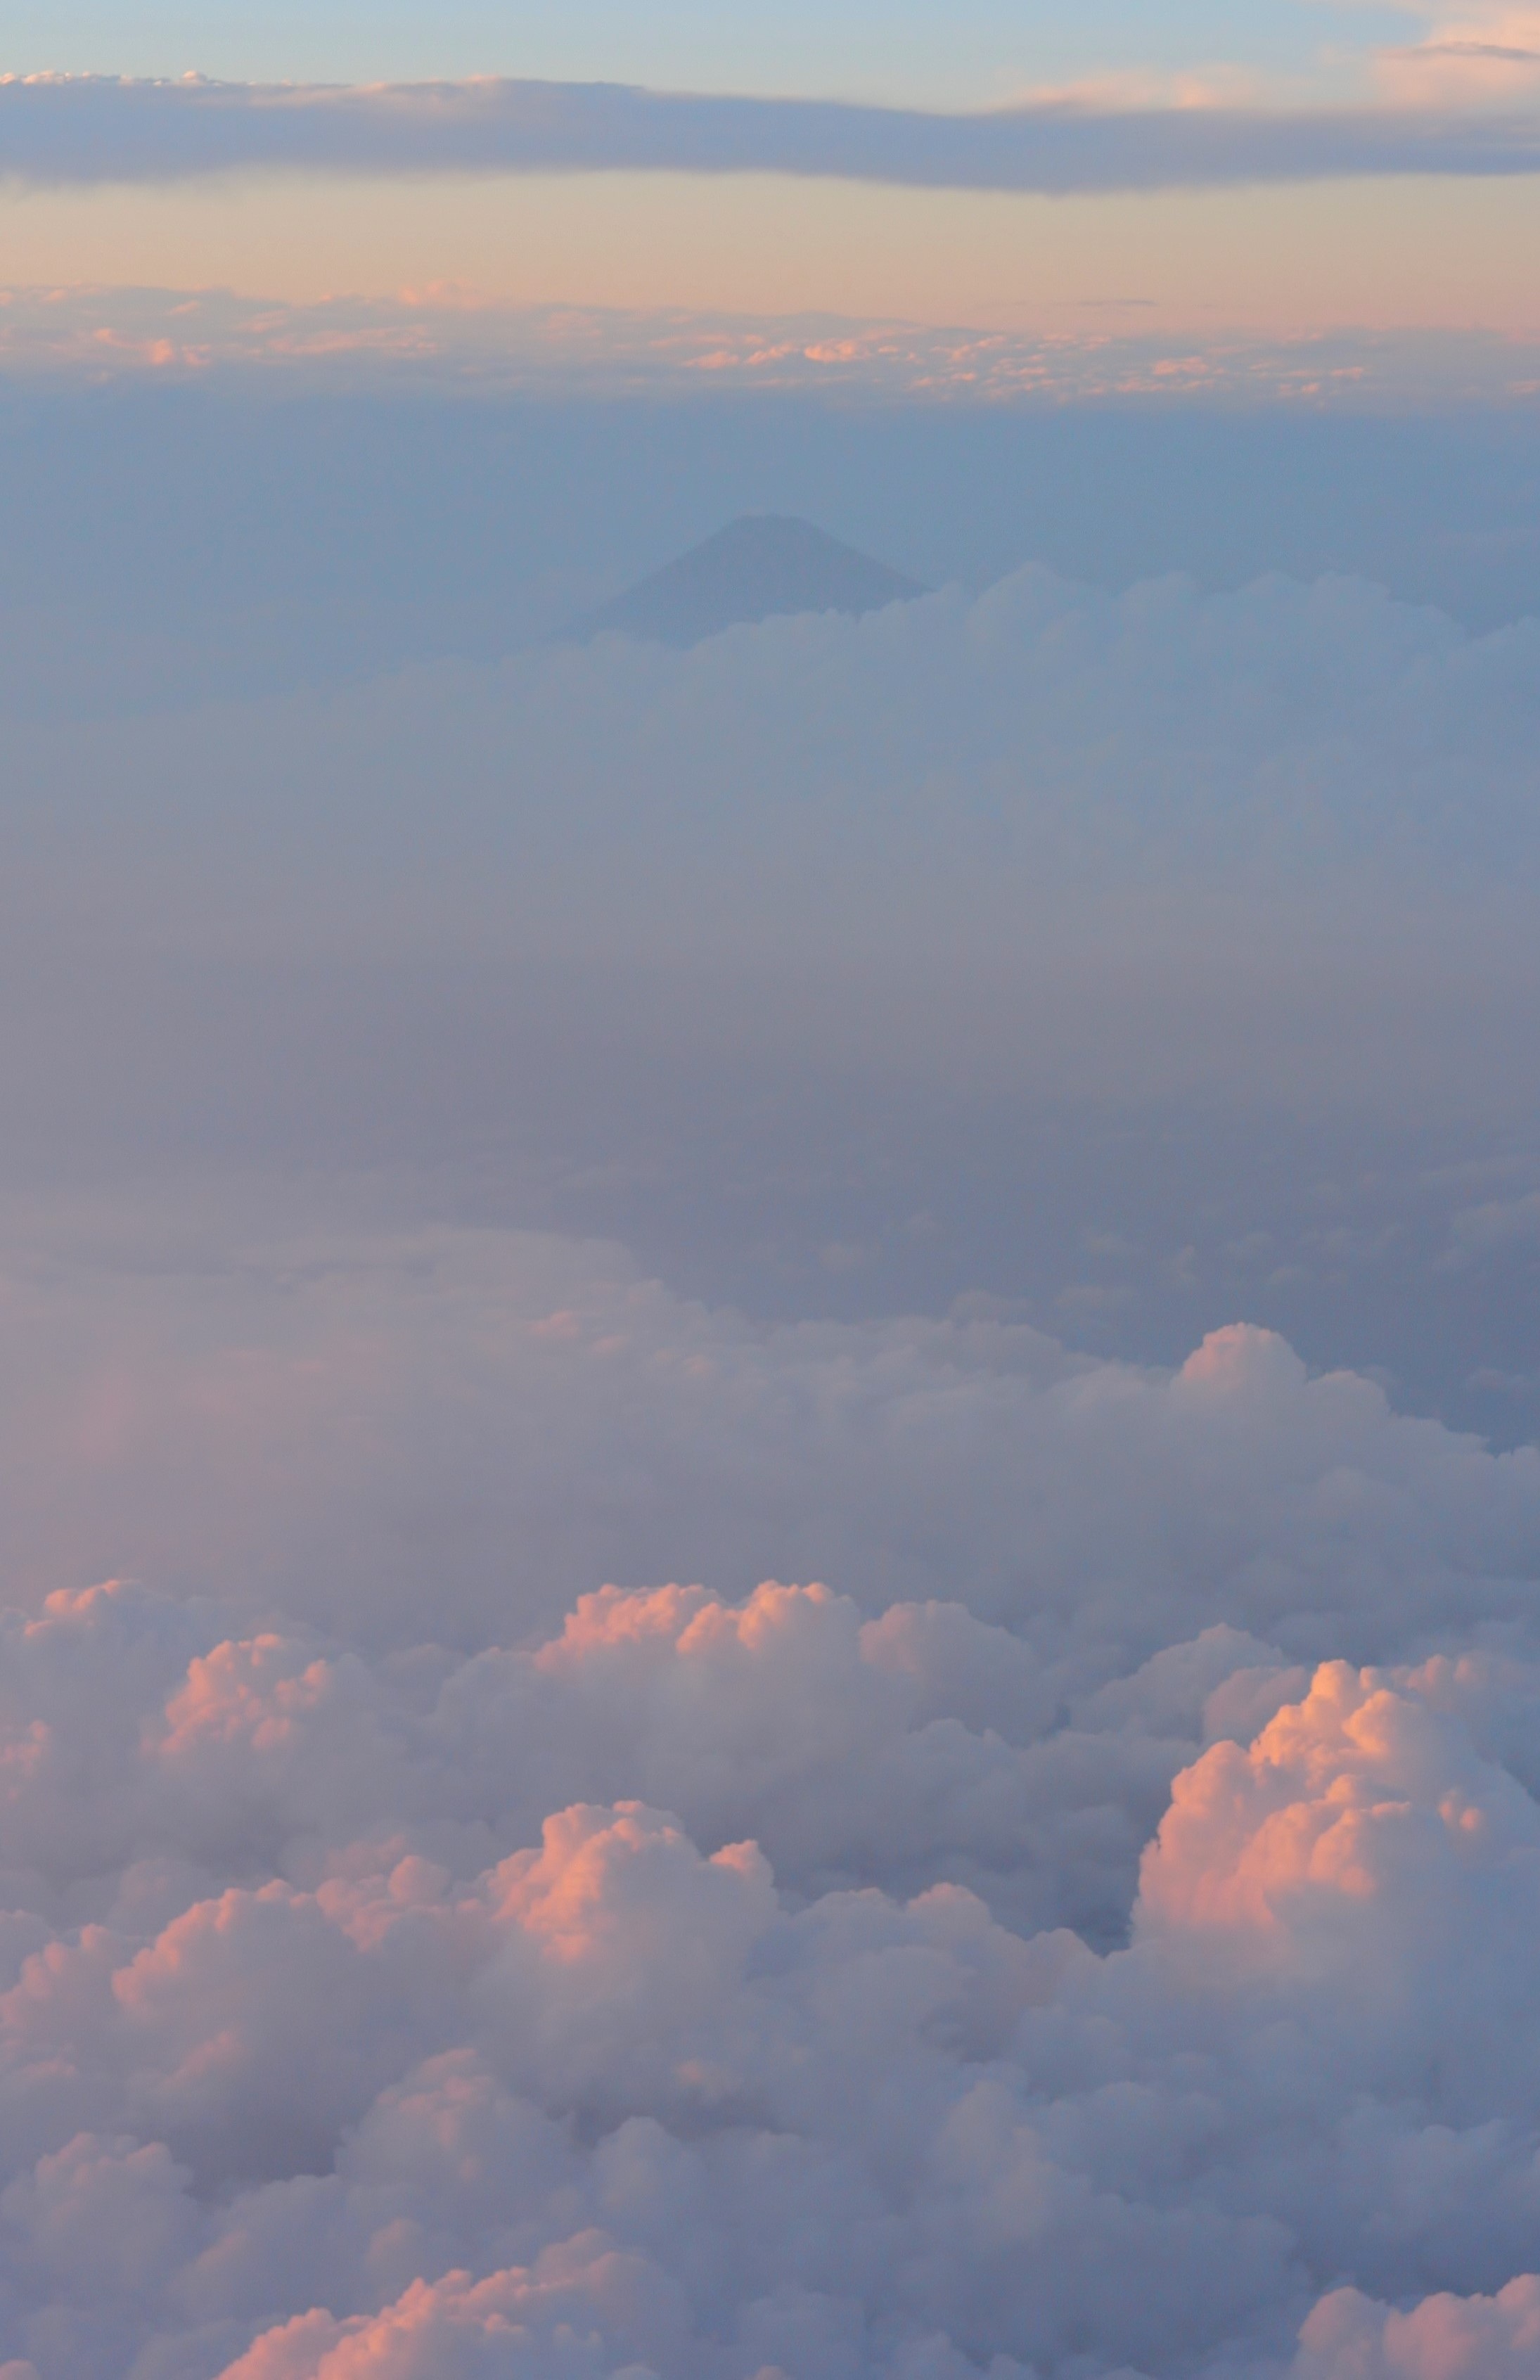
horizon, snow, cloud, sky, sunrise, sunset, morning, dawn, atmosphere, summer, dusk, evening, reflection, cumulus, blue, japan, sea of clouds, plain, day, fuji, afterglow, mt fuji, navy blue, shizuoka prefecture, antomasako, meteorological phenomenon, evening view, aerial photograph, atmospheric phenomenon, atmosphere of earth, yamanashi prefecture